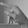
ASL letter: P